Delta V (video game)

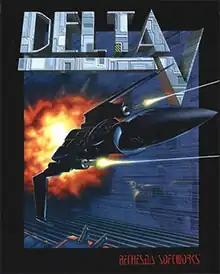
Cover art by Dave Menehan

Delta V (pronounced as Delta Vee) is a first-person science fiction video game for MS-DOS, developed by Bethesda Softworks and released in 1994. It is a spiritual predecessor to "".